Burscough Junction railway station

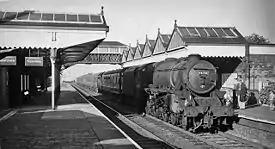
The station in 1964

Only one platform remains in use, with basic shelters and a long-line public address system. There are ticket machines which require card, so passengers paying cash will need to pay on the train. The platform is fully DDA-compliant, with step free access from the main entrance on Station Lane.